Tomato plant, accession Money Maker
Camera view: tilt-top (135 deg); turntable rotation: 180 degrees
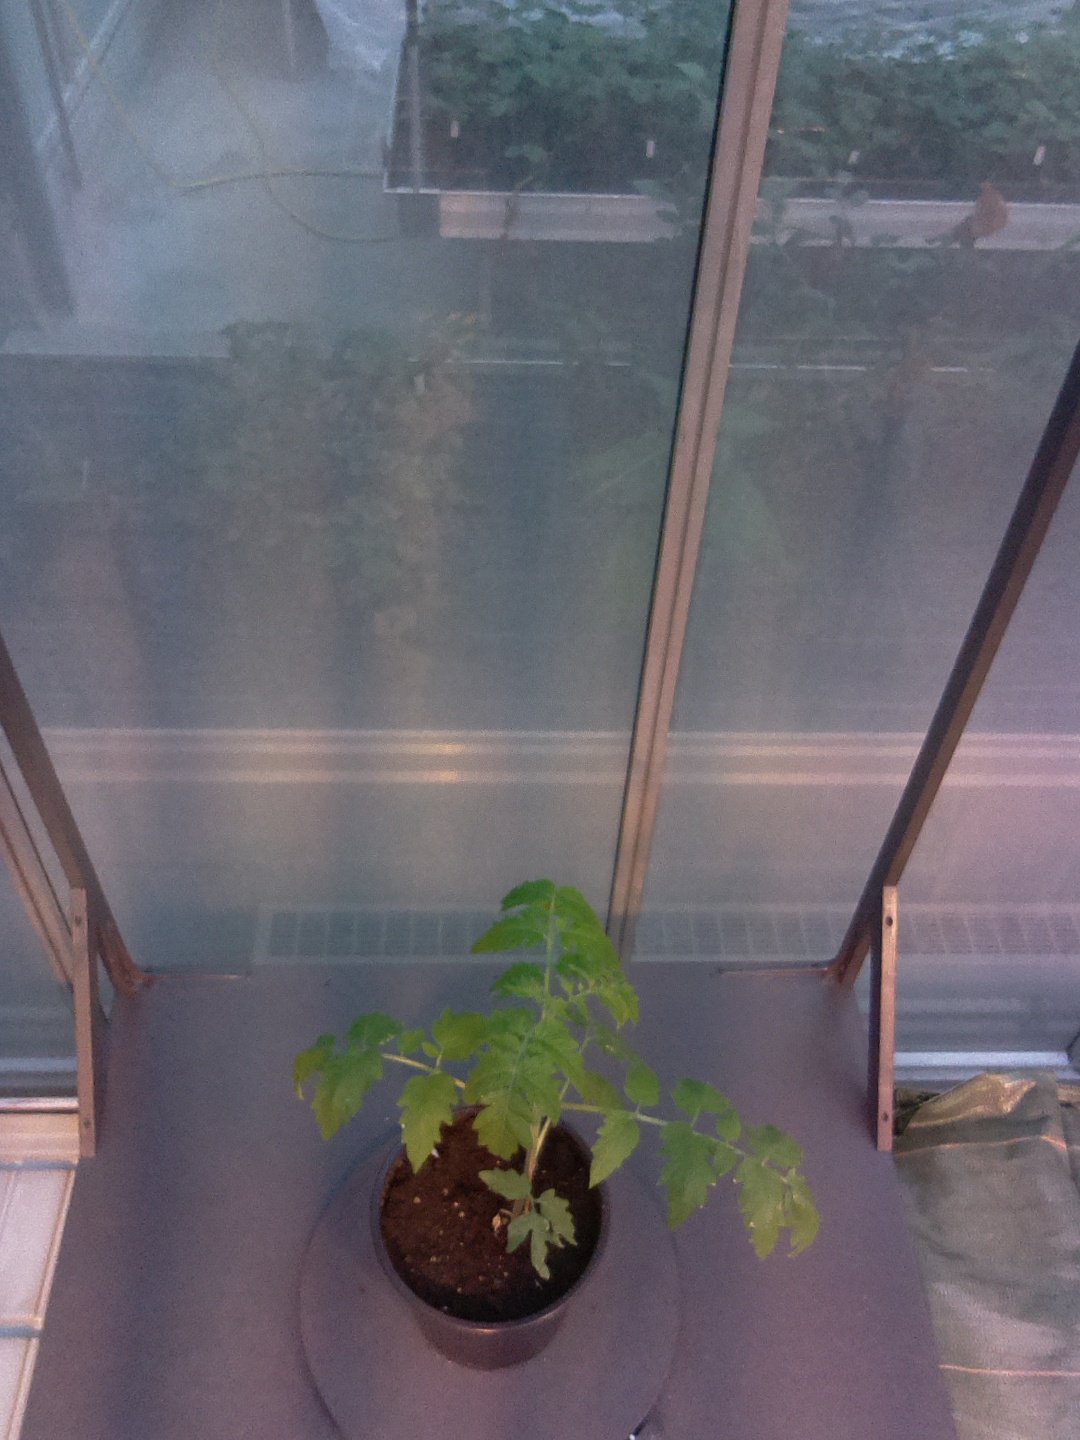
BBCH growth stage 13: 6 of true leaves visible